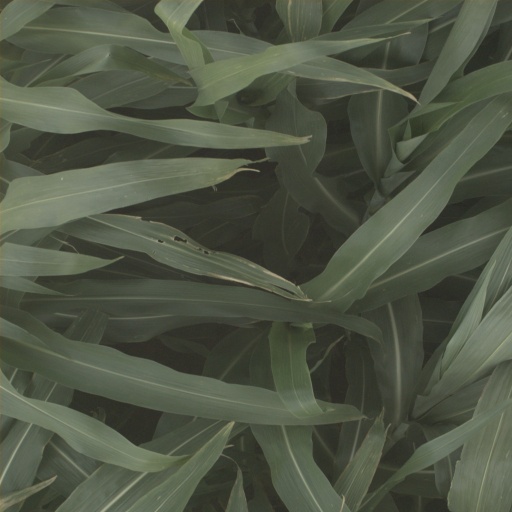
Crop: sorghum